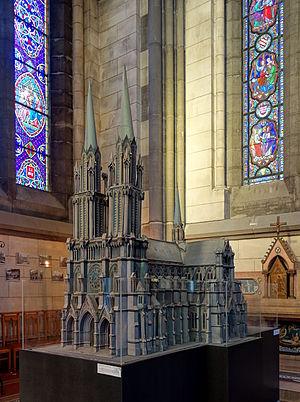
Maquette du projet initial de la cathédrale Notre-Dame-de-la-Treille à Lille.
La cathédrale Notre-Dame-de-la-Treille est la cathédrale de Lille, dans le département français du Nord en région Hauts-de-France.